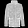
Label: Coat